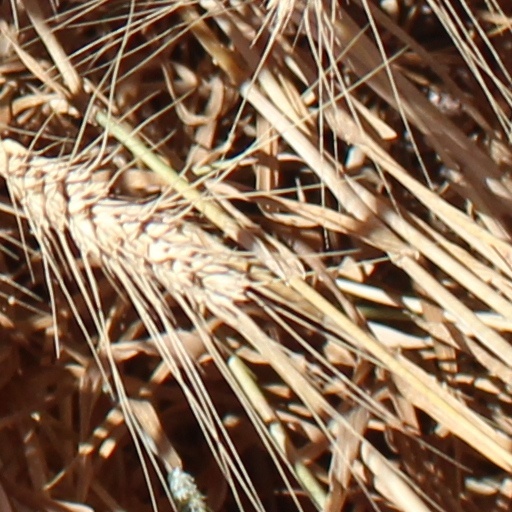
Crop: wheat